Motorway Patrol

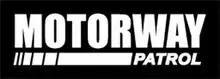

Motorway Patrol is a New Zealand observational documentary show created by Greenstone Pictures. The show follows the daily lives of police officers patrolling the motorways of New Zealand.